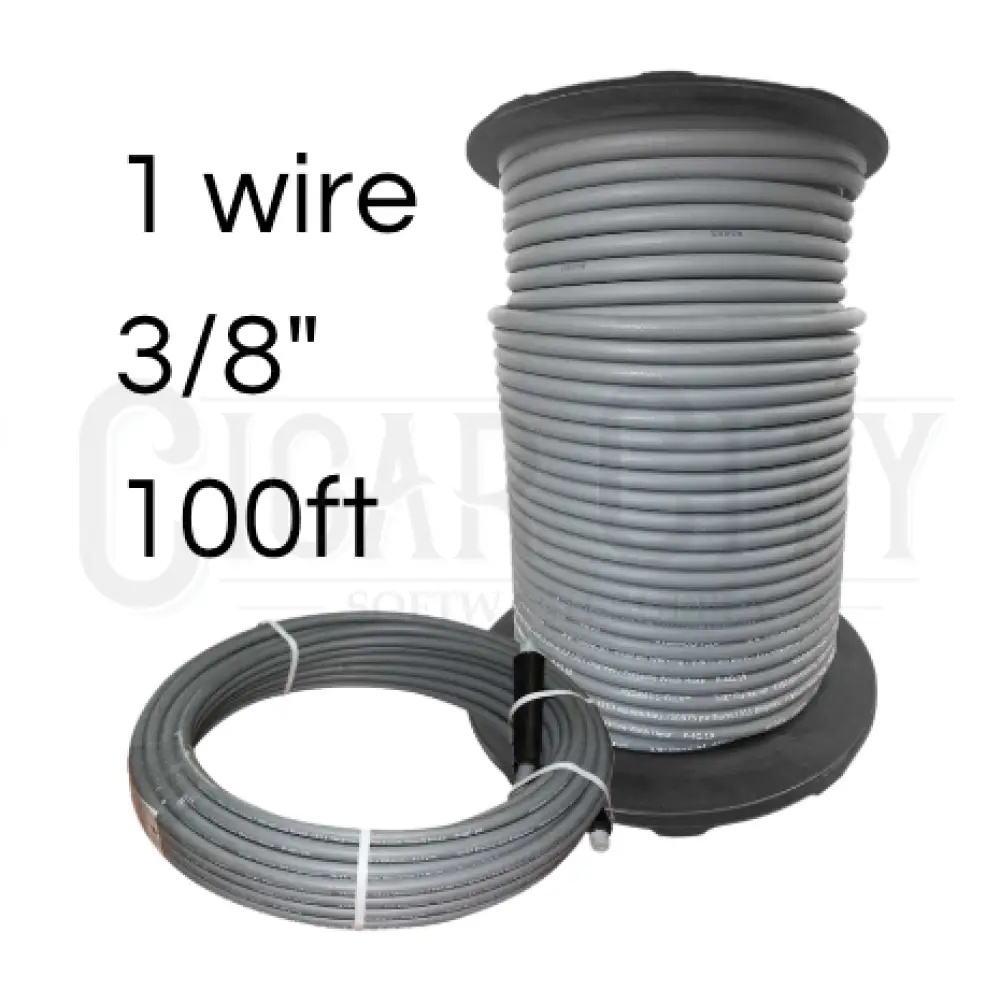
Fierce Jet Pressure Hose 3/8" 100ft Gray 1 Wire 4250psi PWS106-GY-100
This high-quality, non-marking pressure washer hose is available in 4250 psi. Rugged, reliable, & flexible, FIERCE JET offers superior performance and extended life. Get the most out of your pressure washing with FIERCE JET from The Hose Company. Non-marking Smooth Cover 1 -wire Braided Hose Up To 310º F Standard Male Ends Bend Restrictors
Brand: Cigarcity Softwash
Category: Home & Garden > Lawn & Garden > Outdoor Power Equipment Accessories > Pressure Washer Accessories > Suction Hoses